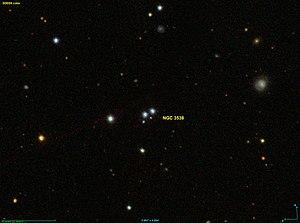
Image créée à l'aide du logiciel Aladin Sky Atlas du Centre de Données astronomiques de Strasbourg et des données publiques en format FIT de SDSS (Sloan Digital Sky Survey).
NGC 3538 est une paire d'étoiles située dans la constellation du Dragon. L'astronome prussien Heinrich d'Arrest a enregistré la position de cette paire d'étoiles le 15 septembre 1866.